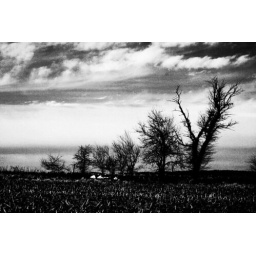
Same trees again...cross-processed in black and white now in Photoshop CS2.